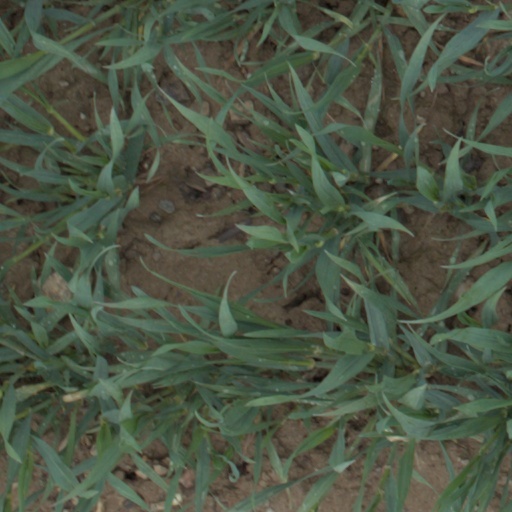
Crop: wheat